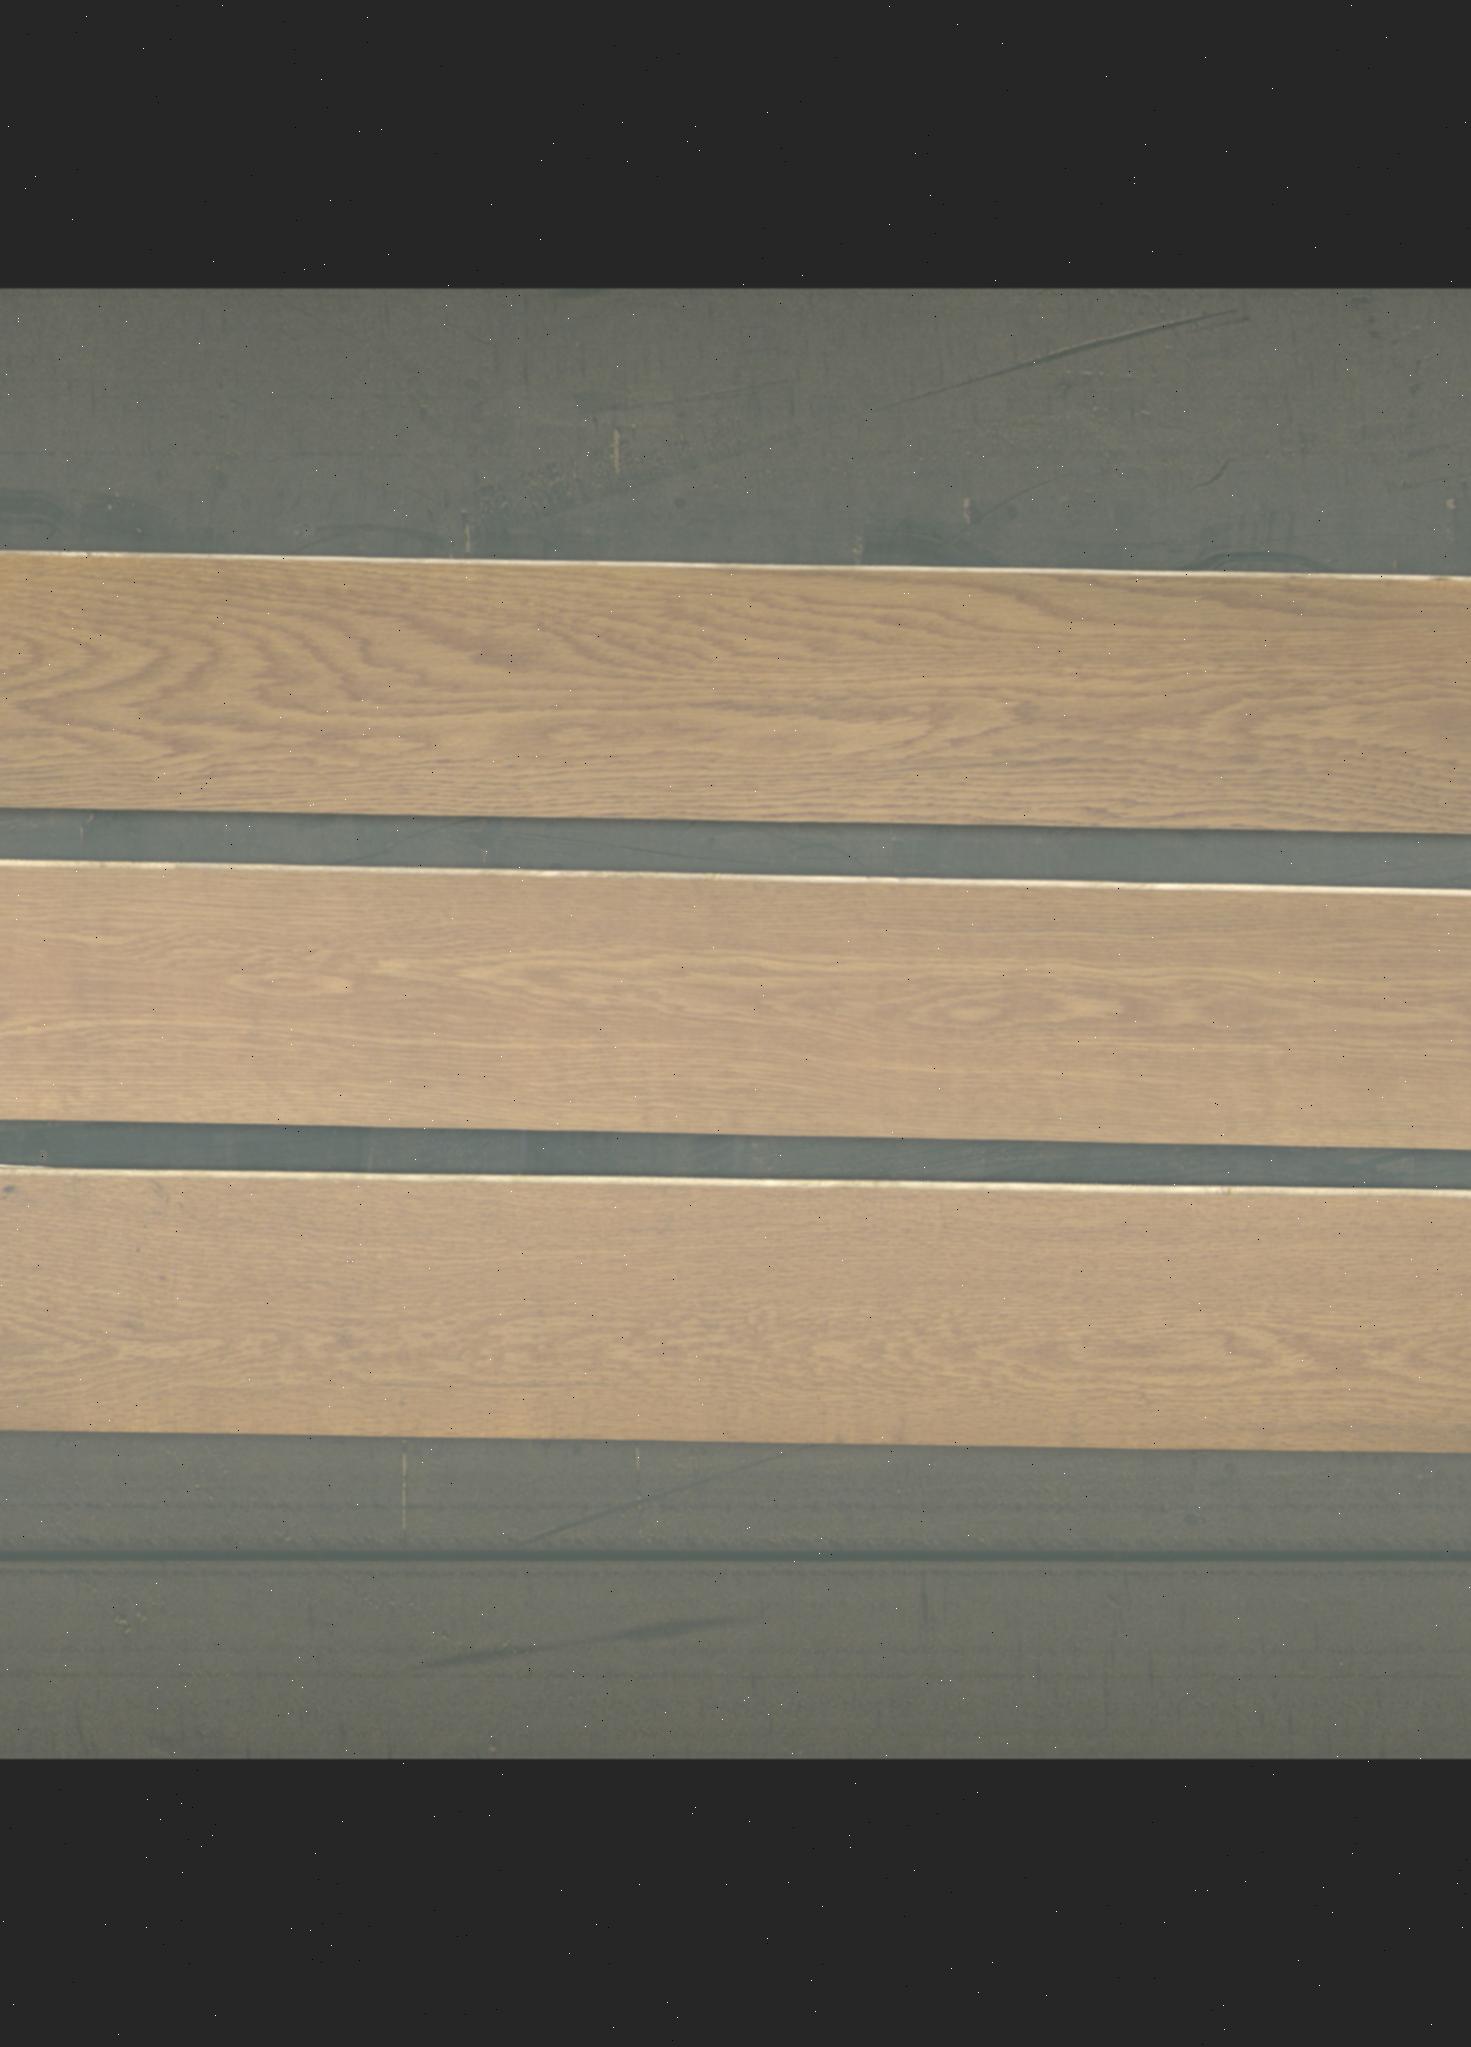
Label: mixers